Jayma Mays

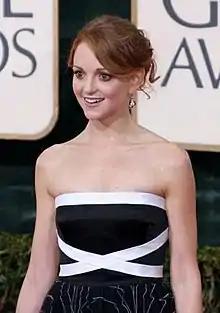
Mays in 2010

Jamia Suzette "Jayma" Mays (born July 16, 1979) is an American actress. She is known for playing Emma Pillsbury in the Fox musical series "Glee" (2009–2015) and for her starring roles in the films "Red Eye" (2005), "" (2009) and "The Smurfs" (2011). She is also known for portraying Debbie in the sitcom "The Millers" (2013–2014) and her recurring role as Charlie Andrews on the NBC sci-fi series "Heroes" (2006–2010). Mays starred as prosecutor Carol Anne Keane in the NBC sitcom "Trial & Error" (2017–2018).